Jaigarh Fort

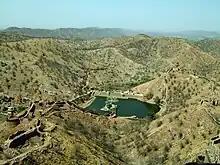
Jaigarh Fort water supply

The fort is highly fortified with thick walls of red sandstone and is spread over a layout plan with a length of and a width of ; it has an impressive square garden ( square) within it. Ramparts in each corner are sloping and provide access to the upper level structures. The palaces have court rooms and halls with screened windows. A central watch tower on a raised ground provides excellent vistas of the surrounding landscape. The Aram Mandir and the garden within its courtyard, on the northern side of the fort complex, has a triple arched entrance "The Awani Darwaza" which was refurbished in recent times to get fine views of the Sagar Lake (an artificial lake); water from this lake used to be transported to the fort in pouches loaded on elephant backs and also by humans carrying water pots. The triple arch gateway with fortification walls above it is painted red and yellow. It is oriented in an east–west direction and faces west. The architectural features are of Indo-Persian style with cyclopean walls built with dressed stone and plastered with lime mortar. There are two temples within the fort precincts, one is the Ram Harihar temple of the 10th century and the other one is the Kal Bhairav temple of 12th century vintage.